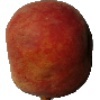
Label: Peach 1